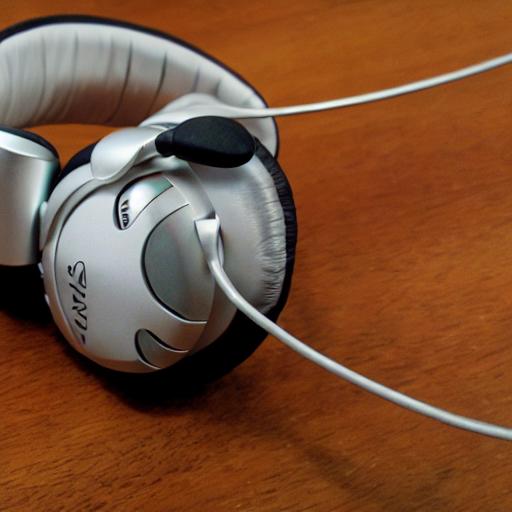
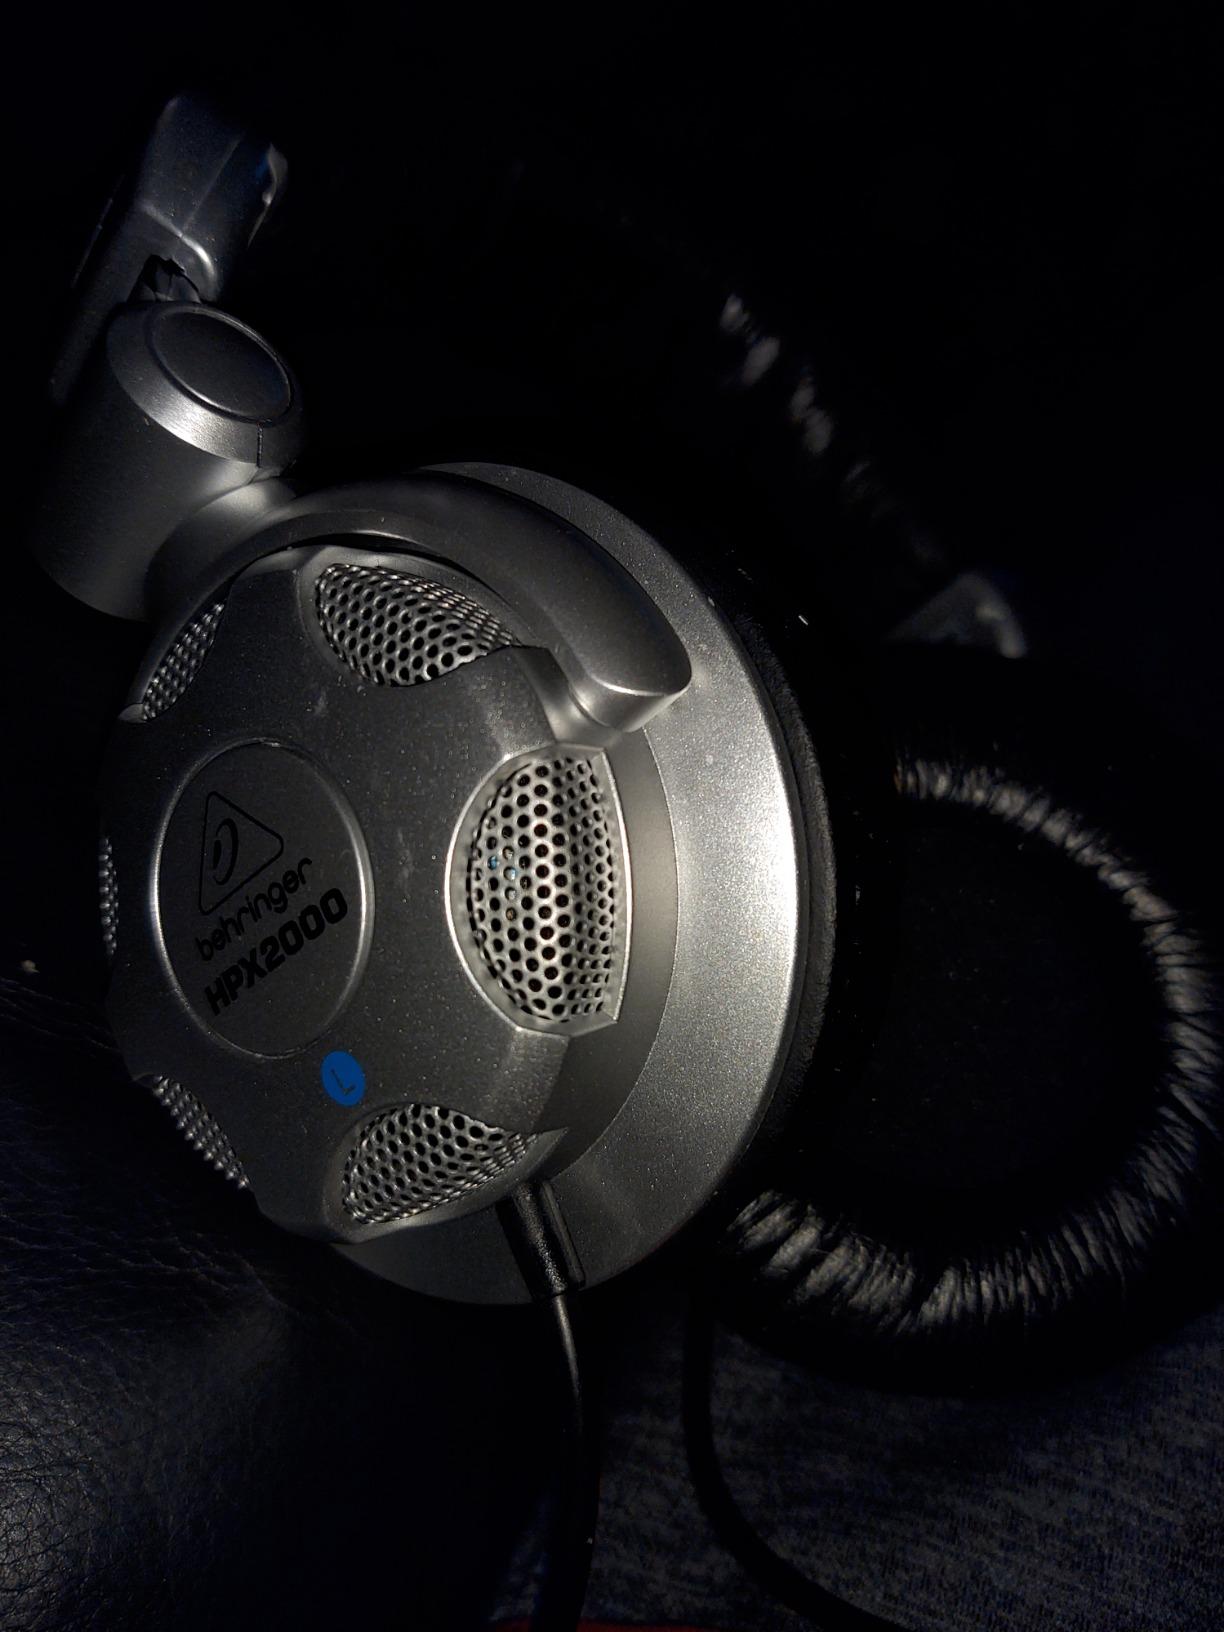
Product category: headphones
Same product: no